Sauber C30

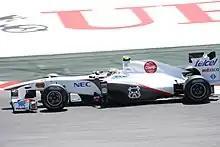
The Sauber C30 cars was disqualified from seventh and eighth place in the 2011 Australian Grand Prix due to a technical infringement on the cars' rear wings.

At the first race in Melbourne, both Pérez and Kobayashi scored points, finishing in 7th and 8th place respectively, scoring a total of 10 points. However, following the discovery of a non-regulation rear wing, both cars were disqualified and their points were redistributed.